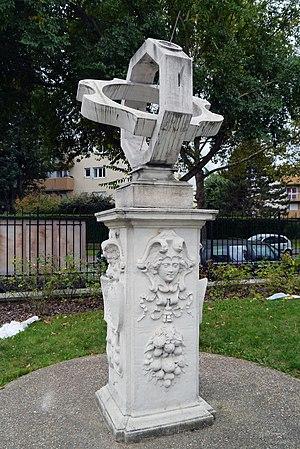
Cet article recense les monuments historiques des Hauts-de-Seine, en France.
Bagneux est une commune française, du département des Hauts-de-Seine en région Île-de-France, dans l'arrondissement d'Antony, au sud de Paris.
Cet article recense les cadrans solaires protégés aux monuments historiques en France.